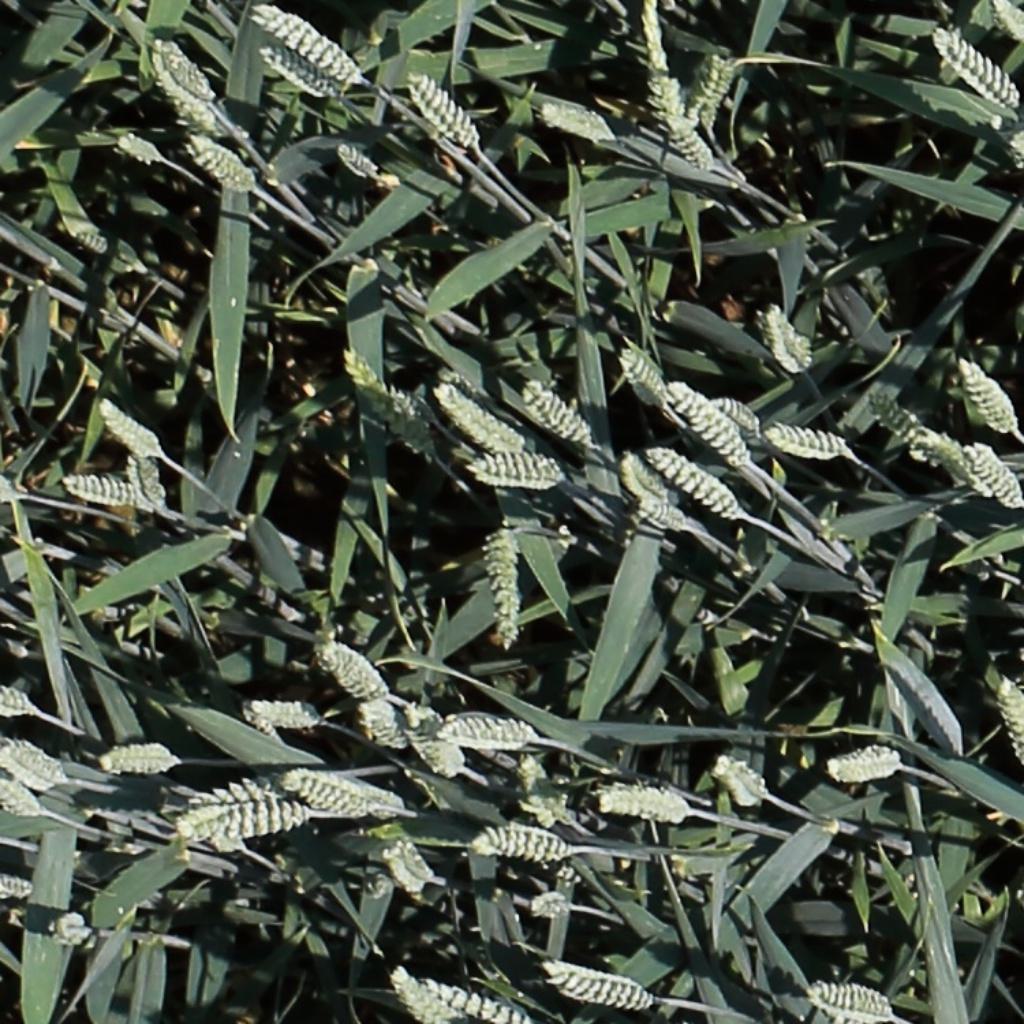
Country: Switzerland
Location: Usask
Wheat development stage: Filling